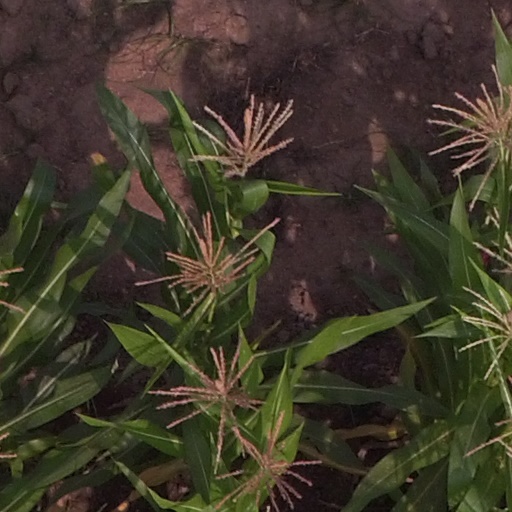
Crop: maize; corn